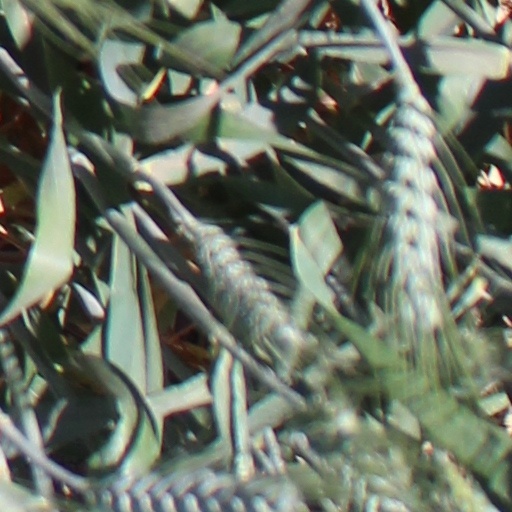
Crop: wheat